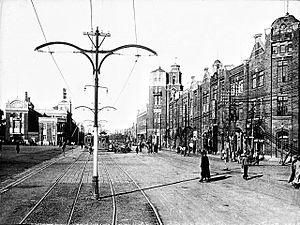
Le tramway de Shenyang est composé de trois lignes inaugurées en août 2013 et desservant la ville de Shenyang, en Chine.